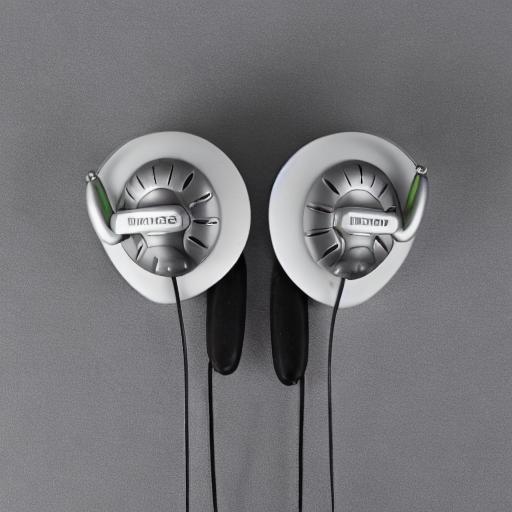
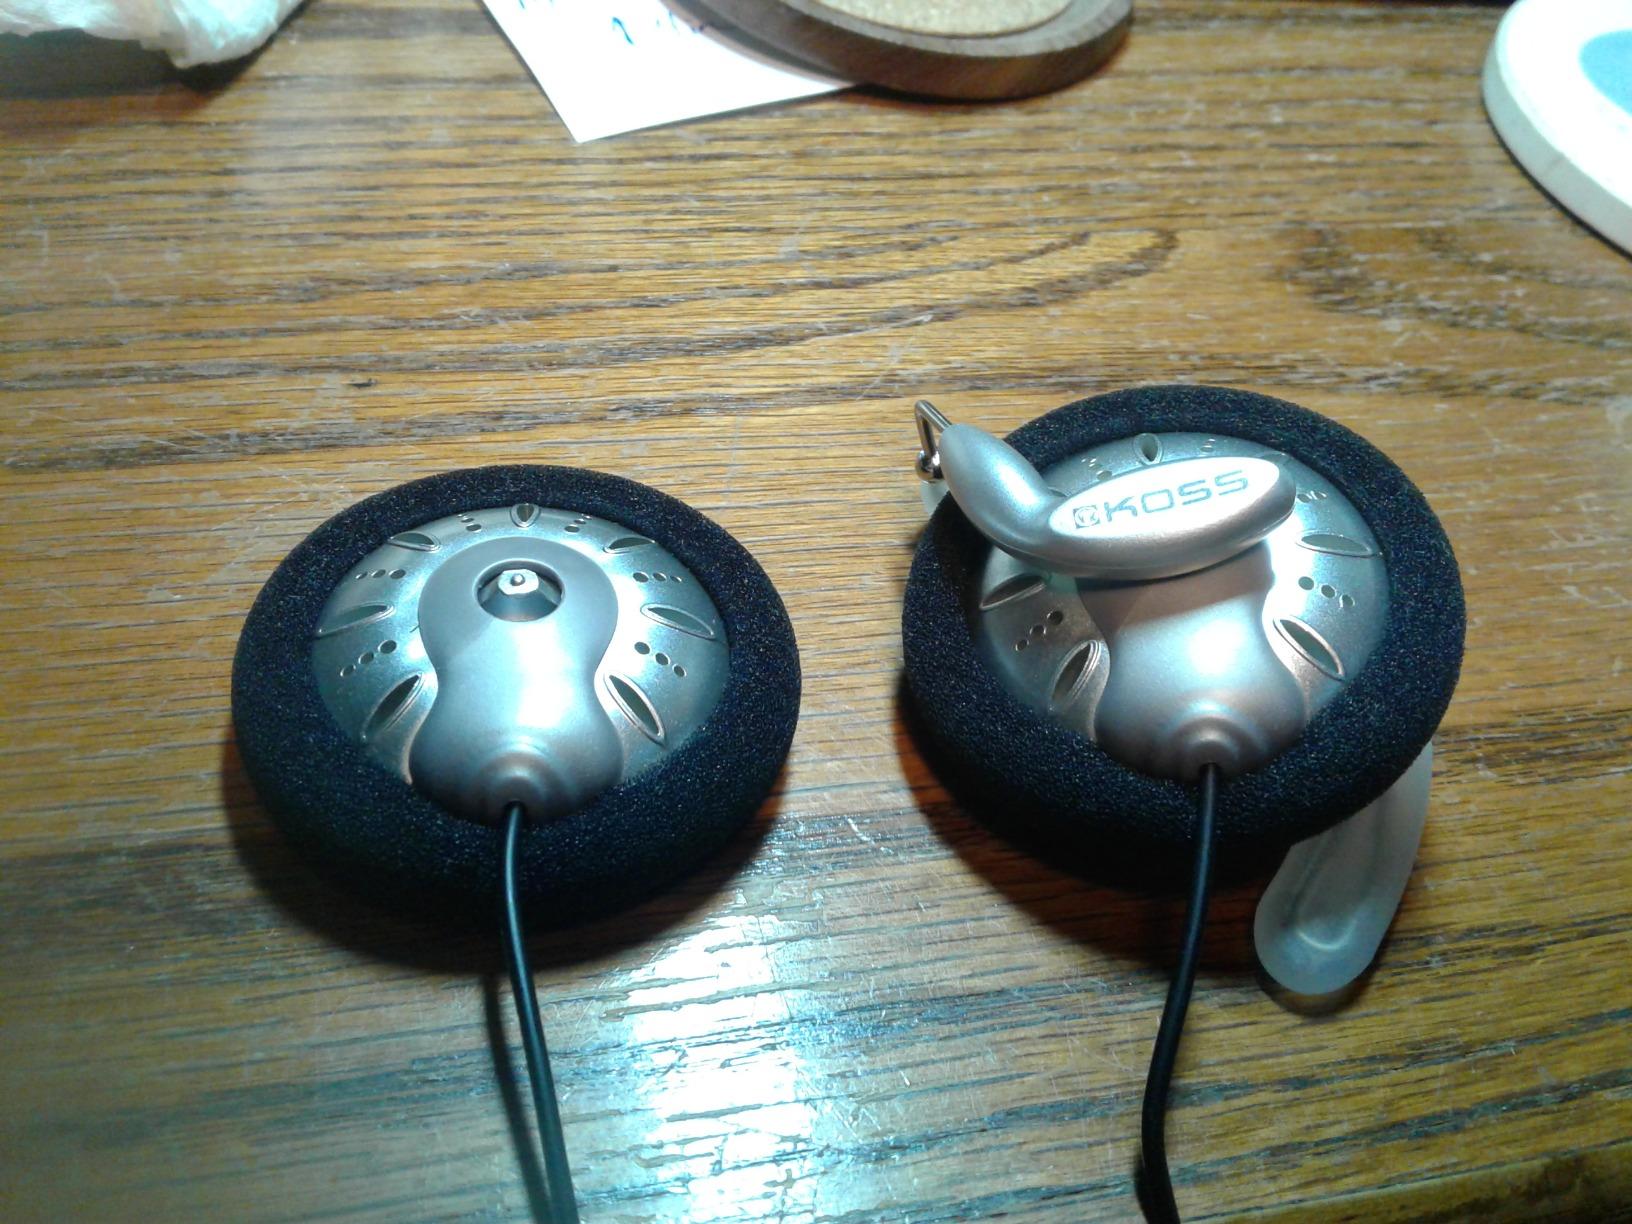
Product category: headphones
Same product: no